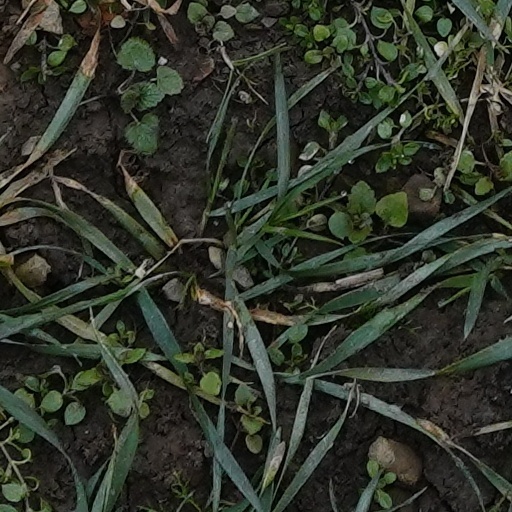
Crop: wheat